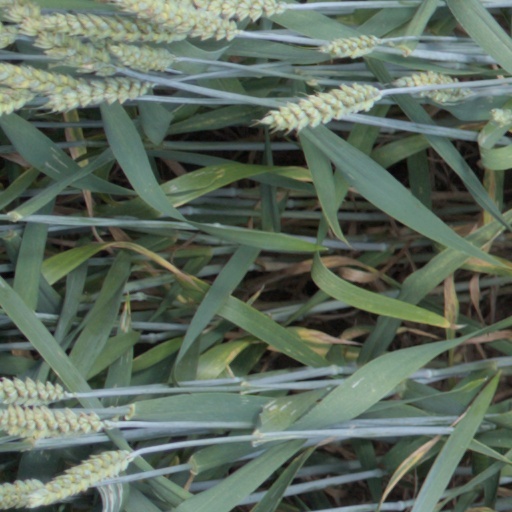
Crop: wheat